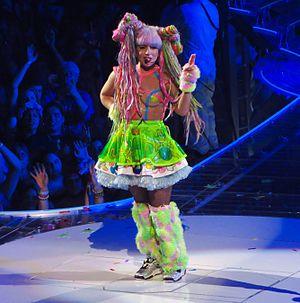
ArtRave: The Artpop Ball est la quatrième tournée mondiale de la chanteuse américaine Lady Gaga, programmée dans le but de promouvoir son quatrième album Artpop, sorti à l'automne 2013 et faisant suite à la tournée The Born This Way Ball, arrêtée prématurément au début de l'année 2013. La tournée a débuté le 4 mai 2014 à Fort Lauderdale aux États-Unis et est composée de 79 dates à travers 68 villes en Amérique du Nord, Europe, Océanie et Asie, dans des arènes, stades, festivals et parcs. Au total, la tournée a attiré 933 745 personnes pour une recette de 84,6 millions de dollars. Le concert à Paris-Bercy fut filmé et retransmis en direct le 24 novembre par Yahoo! et Live Nation.